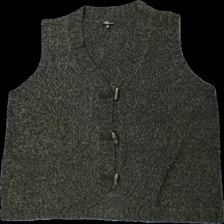
View: front
Type: Vest
Category: Ladies
Brand: Kappahl
Brand text on label: xlnt
Colors: Brown, White
Material: 100% acrylic
Pattern: Other
Cut: Regular
Size: XXL
Season: All
Damage location: middle left
Damage 2 location: bottom right
Damage 3 location: middle left
Price range: <50
Recommended usage: Export
Description: melerad stickad väst, urtvättad
Comment: urtvättad